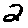
Label: 2